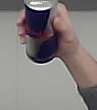
Product: redbull_energydrink